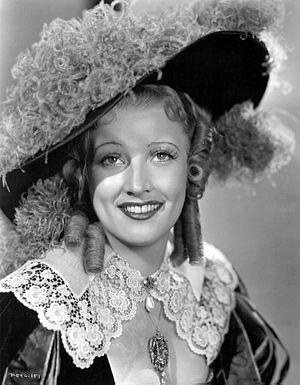
Margot Grahame est une actrice anglaise, née Margaret Clark le 20 février 1911 à Canterbury, morte le 1ᵉʳ janvier 1982 à Londres.